George Fried

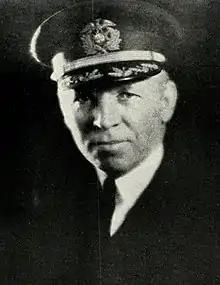

George Fried, (August 10, 1877 – July 25, 1949) a sea captain with service in both the US Navy and Merchant Marine, is best remembered for his valiant rescue of the crews of the British steamship "Antinoe" in 1926 while captaining the luxury liner SS "President Roosevelt" and three years later the Italian freighter "Florida" while in command of the luxury liner USS "America". Both of the ships he captained during the rescues were owned by the large United States Lines. Fried became familiar to thousands of Americans when his syndicated column "My Thirty Years at Sea", which chronicled his life and ocean adventures, was featured in major newspapers beginning in 1929.